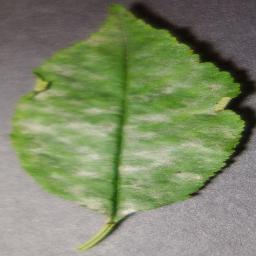
Label: Cherry___Powdery_mildew